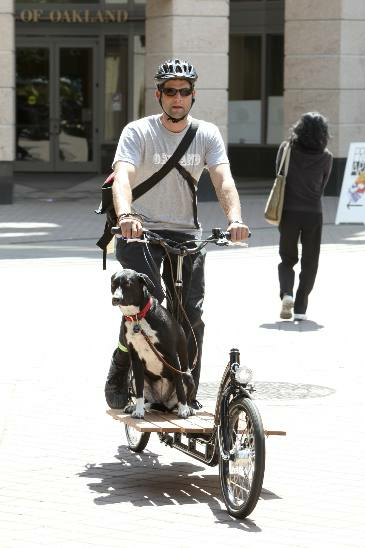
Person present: Yes